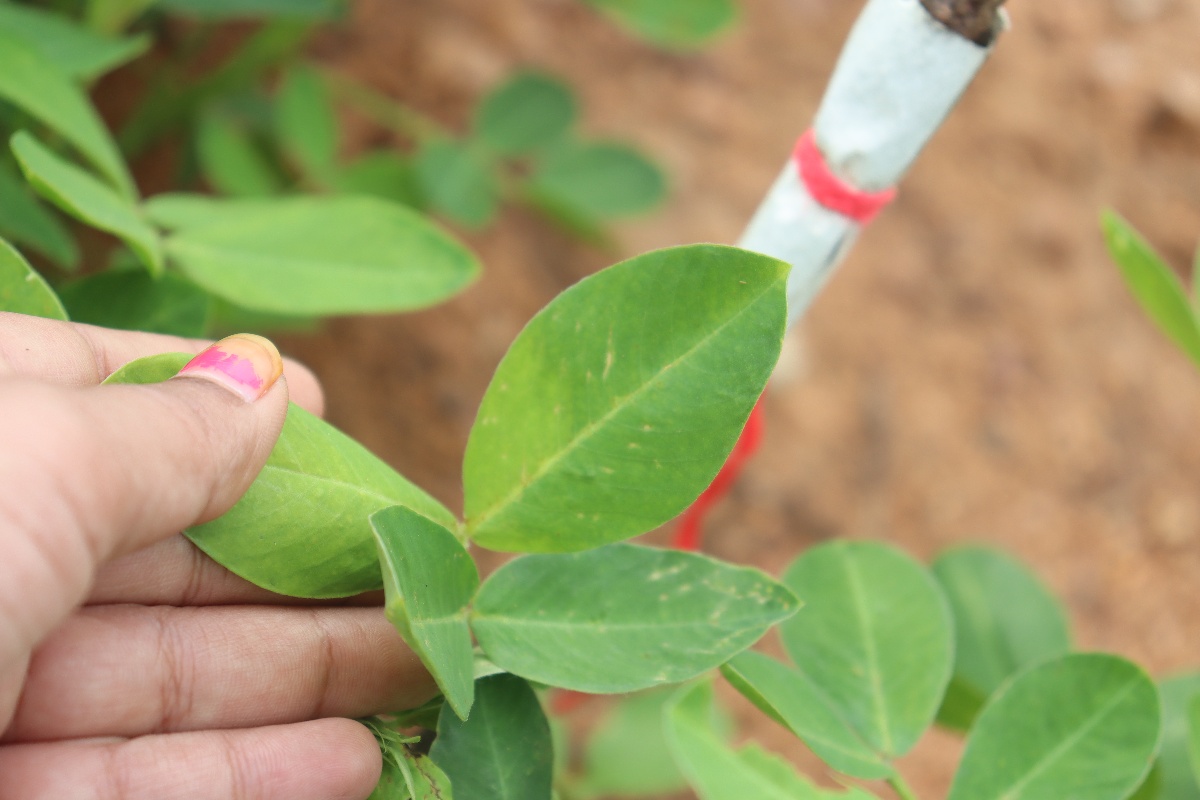
Label: early_leaf_spot